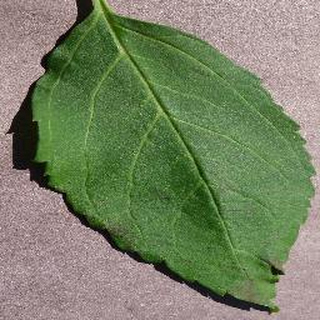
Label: healthy_cherry